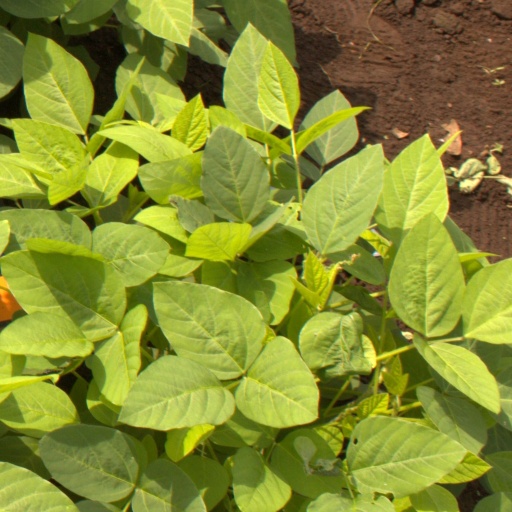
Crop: soybean